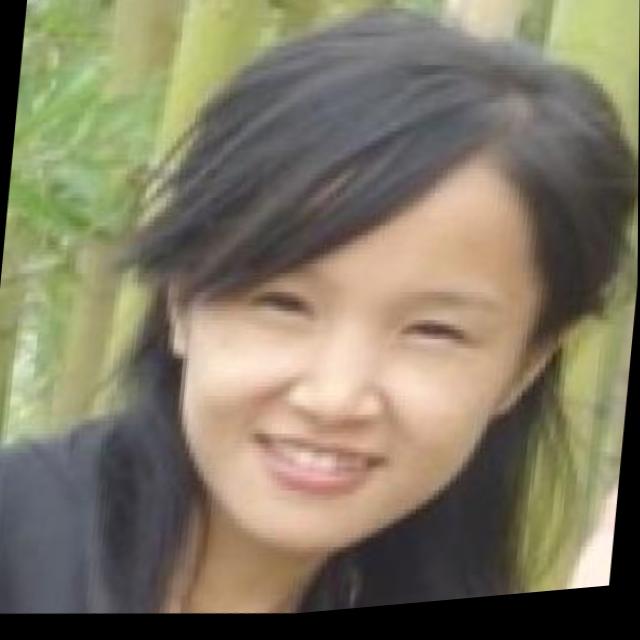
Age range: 21-44